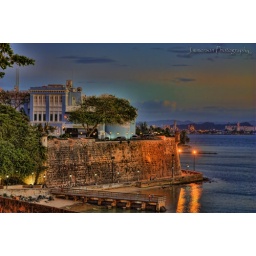
This shot is of the defensive city wall in San Juan. The blue building is the governor's mansion...